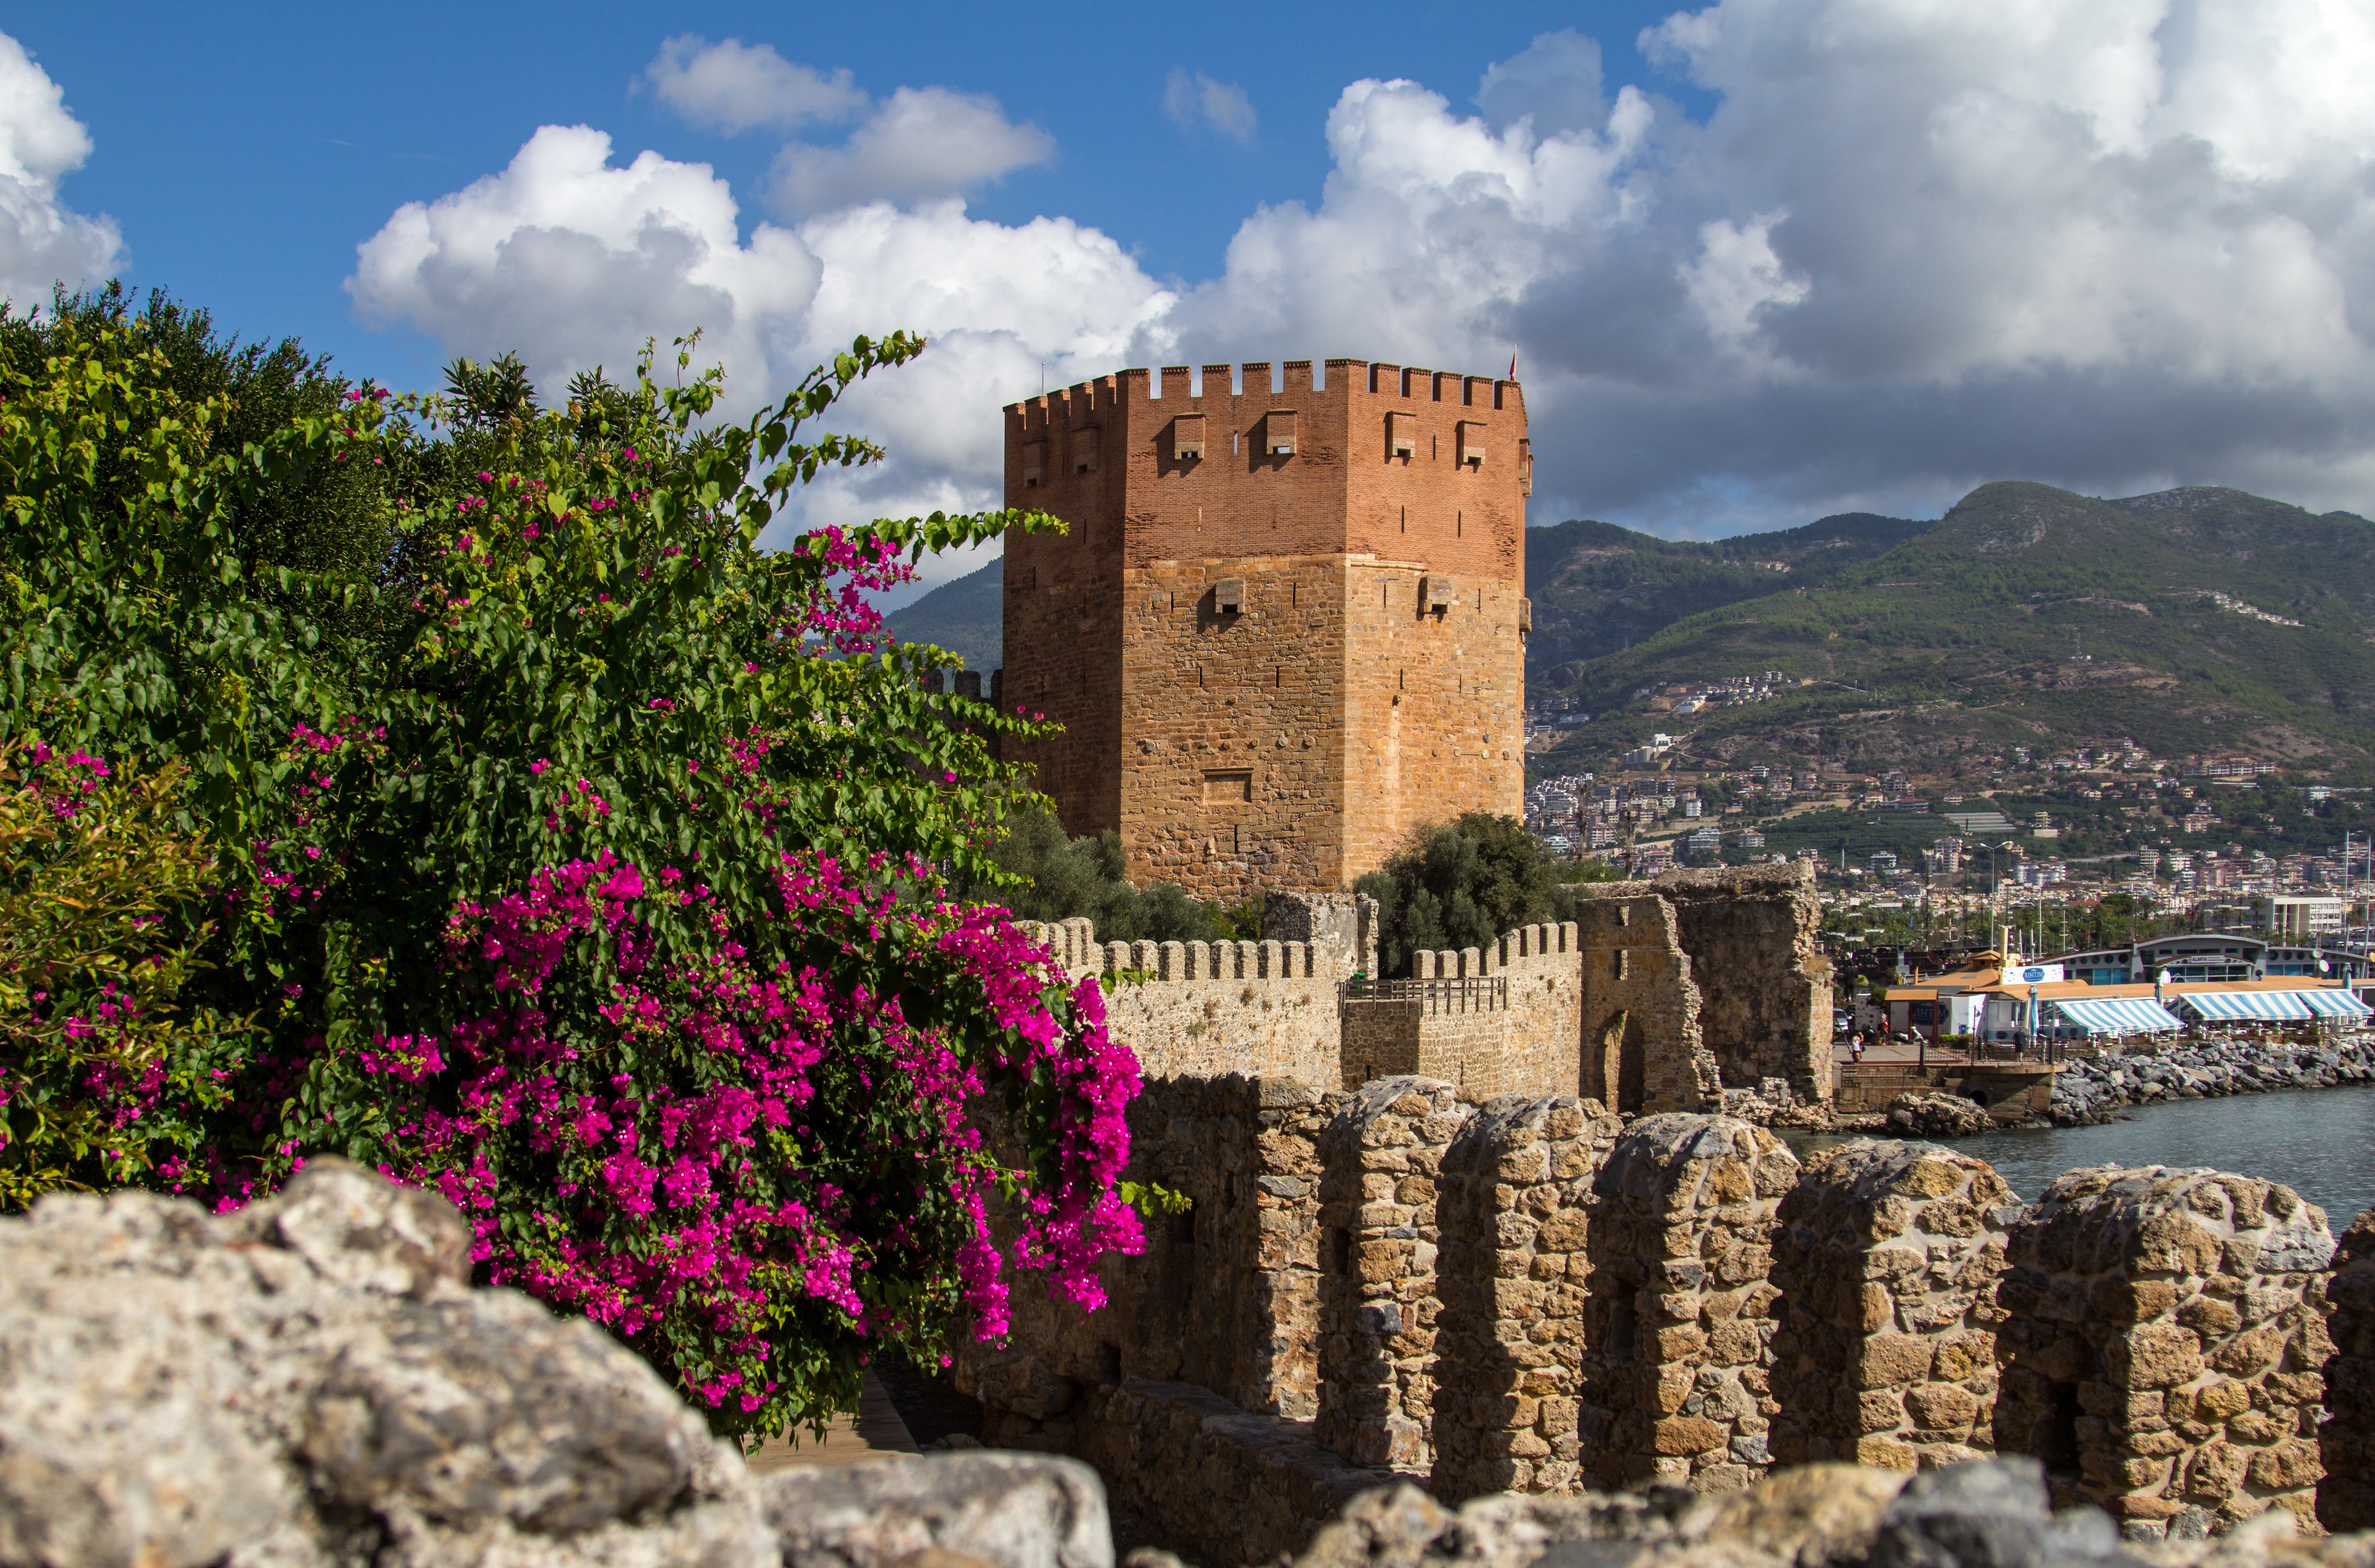
ruins, landmark, building, tourism, vacation, ancient history, rock, fortification, castle, landscape, flower, monastery, chateau, sea, village, travel